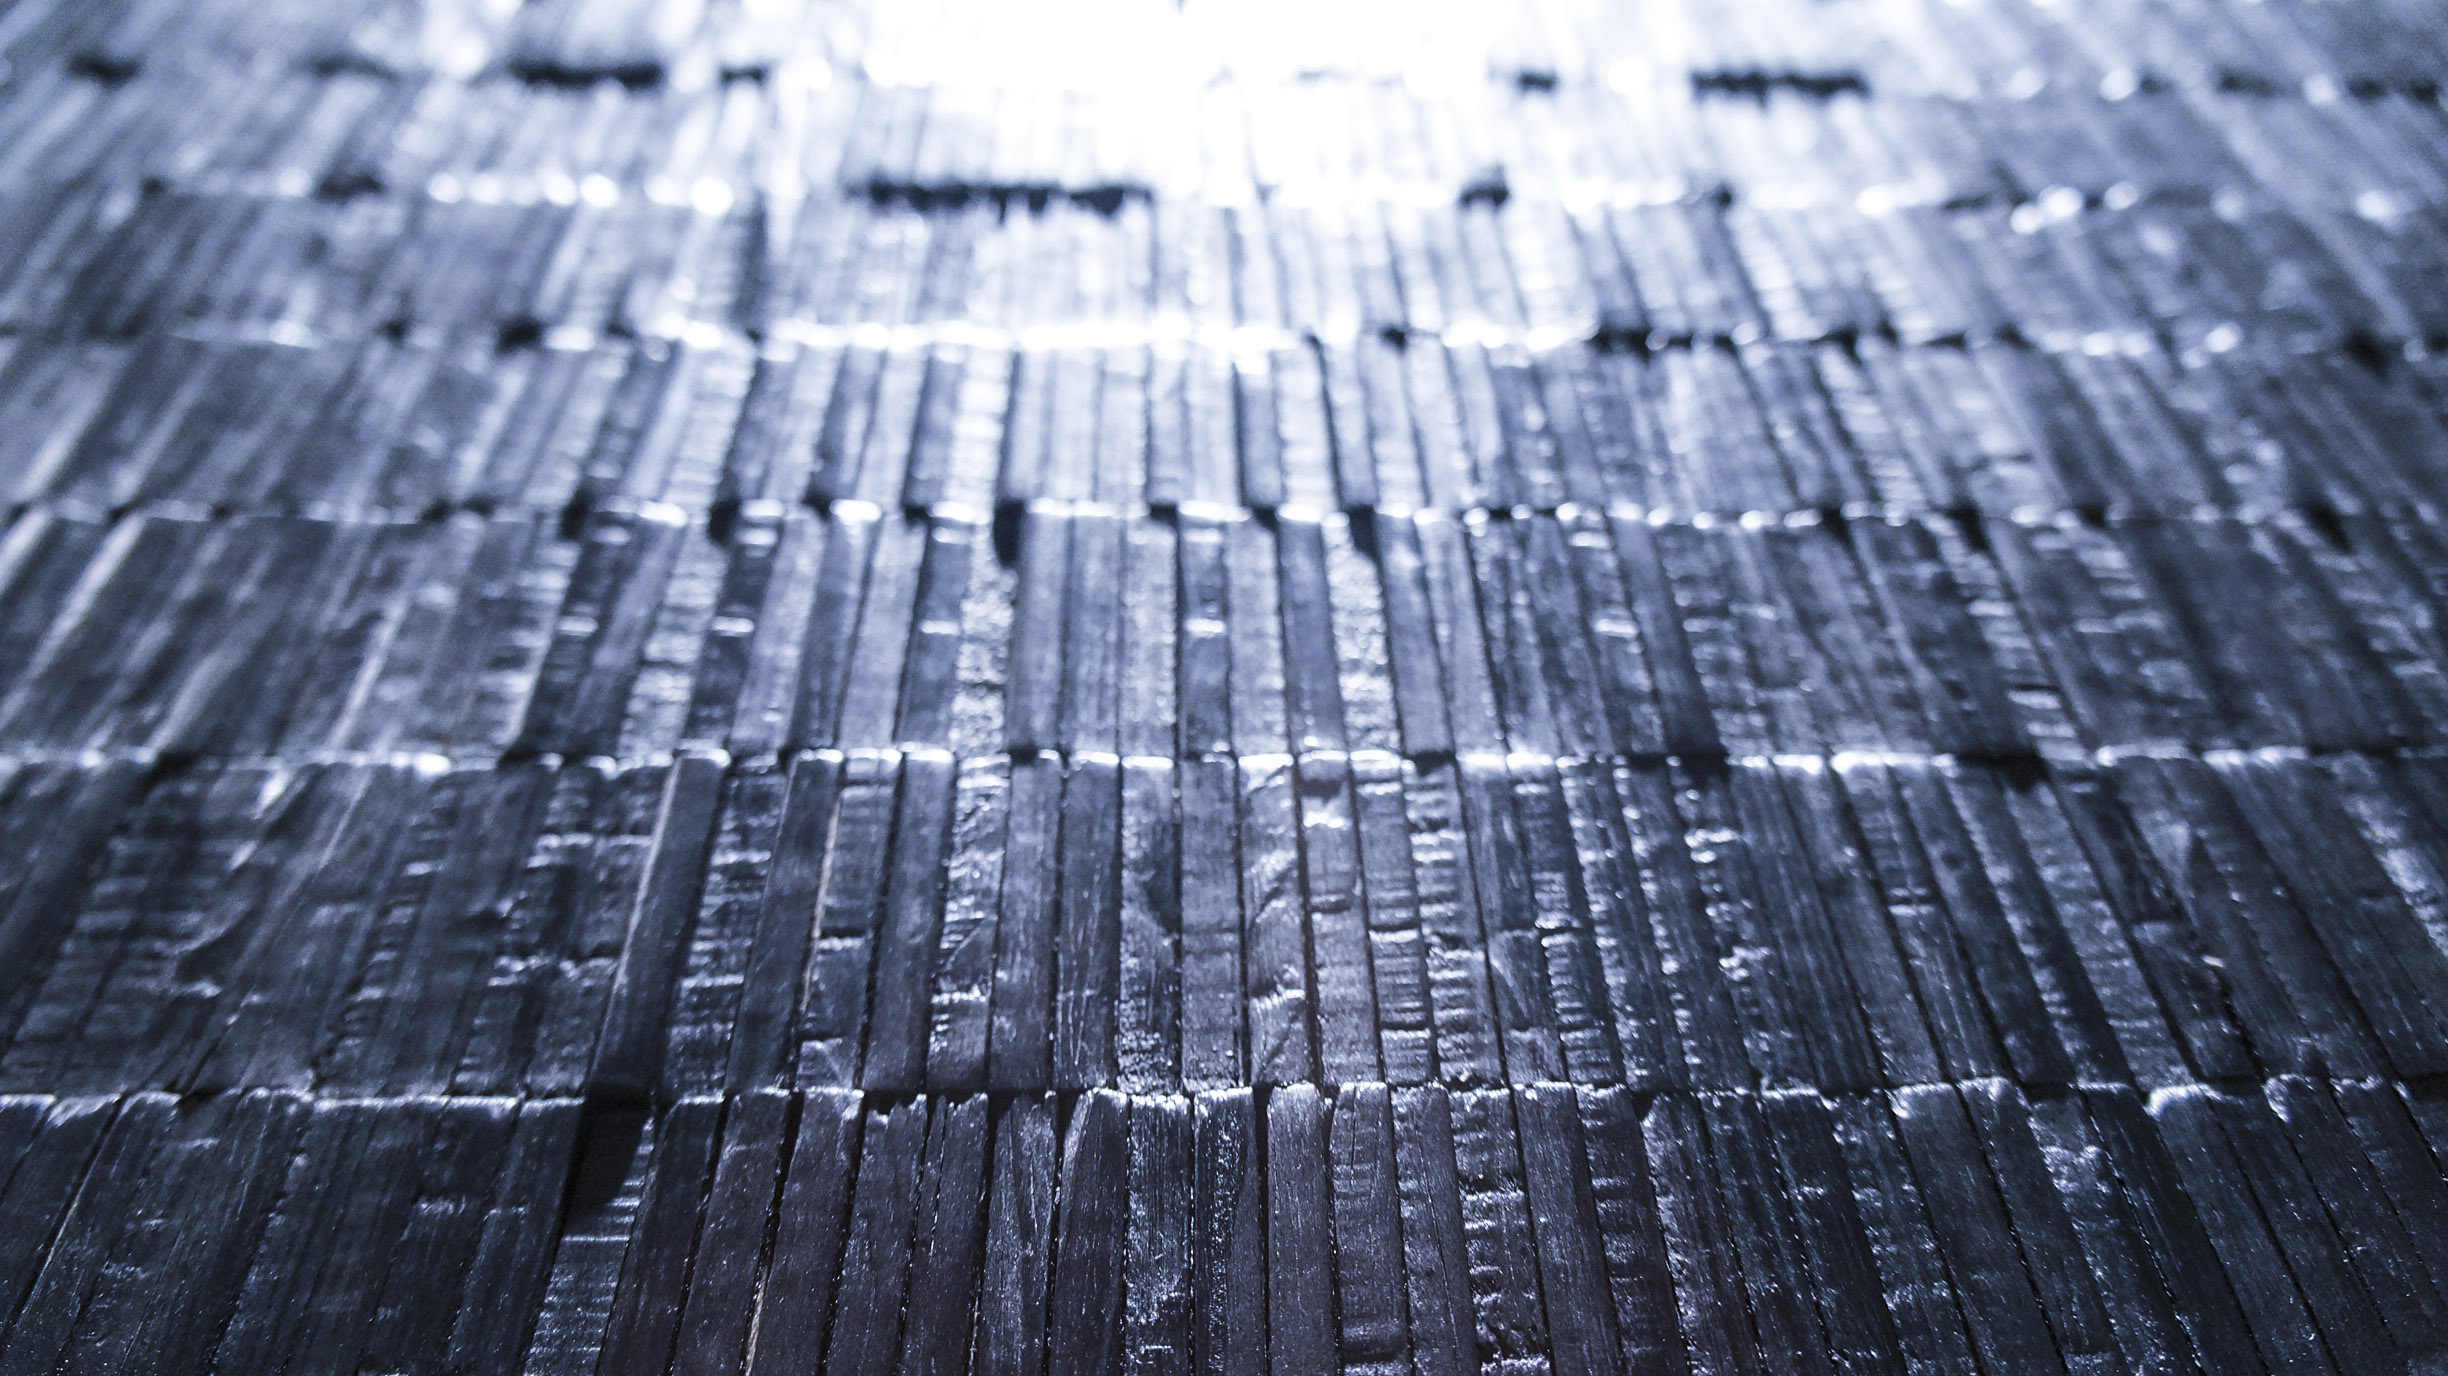
snow, winter, black and white, wood, texture, rain, floor, perspective, frost, asphalt, ice, line, weather, metal, blue, black, monochrome, freezing, flooring, road surface, monochrome photography